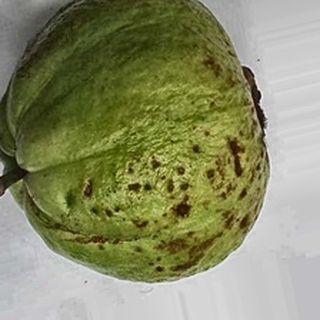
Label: guava_anthracnose